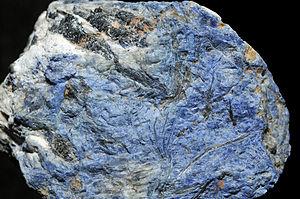
cristaux de dumortiérite
La dumortiérite est un minéral fibreux qui a été découvert en 1881 à Chaponost en région Rhône-Alpes, et nommé en l'honneur du paléontologue Eugène Dumortier. Ce minéral ne doit pas être confondu avec l'azurite, la lazurite ou bien encore la sodalite.